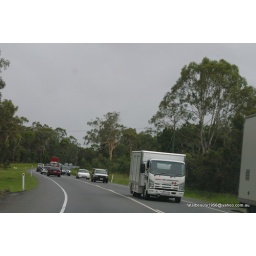
isuzu truck on the road in traffic